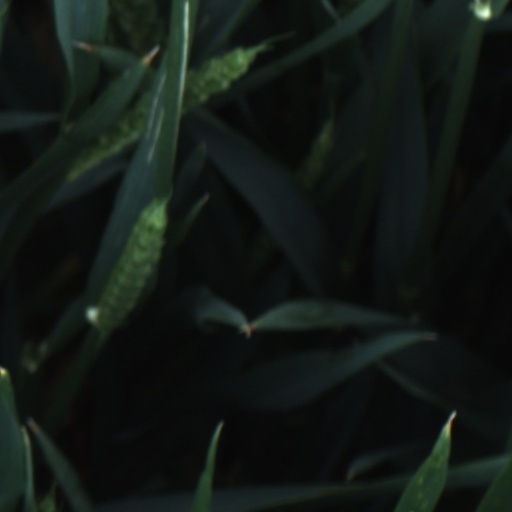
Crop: wheat